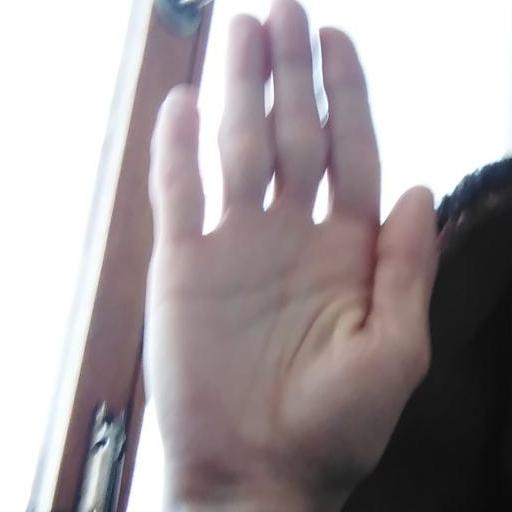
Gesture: stop